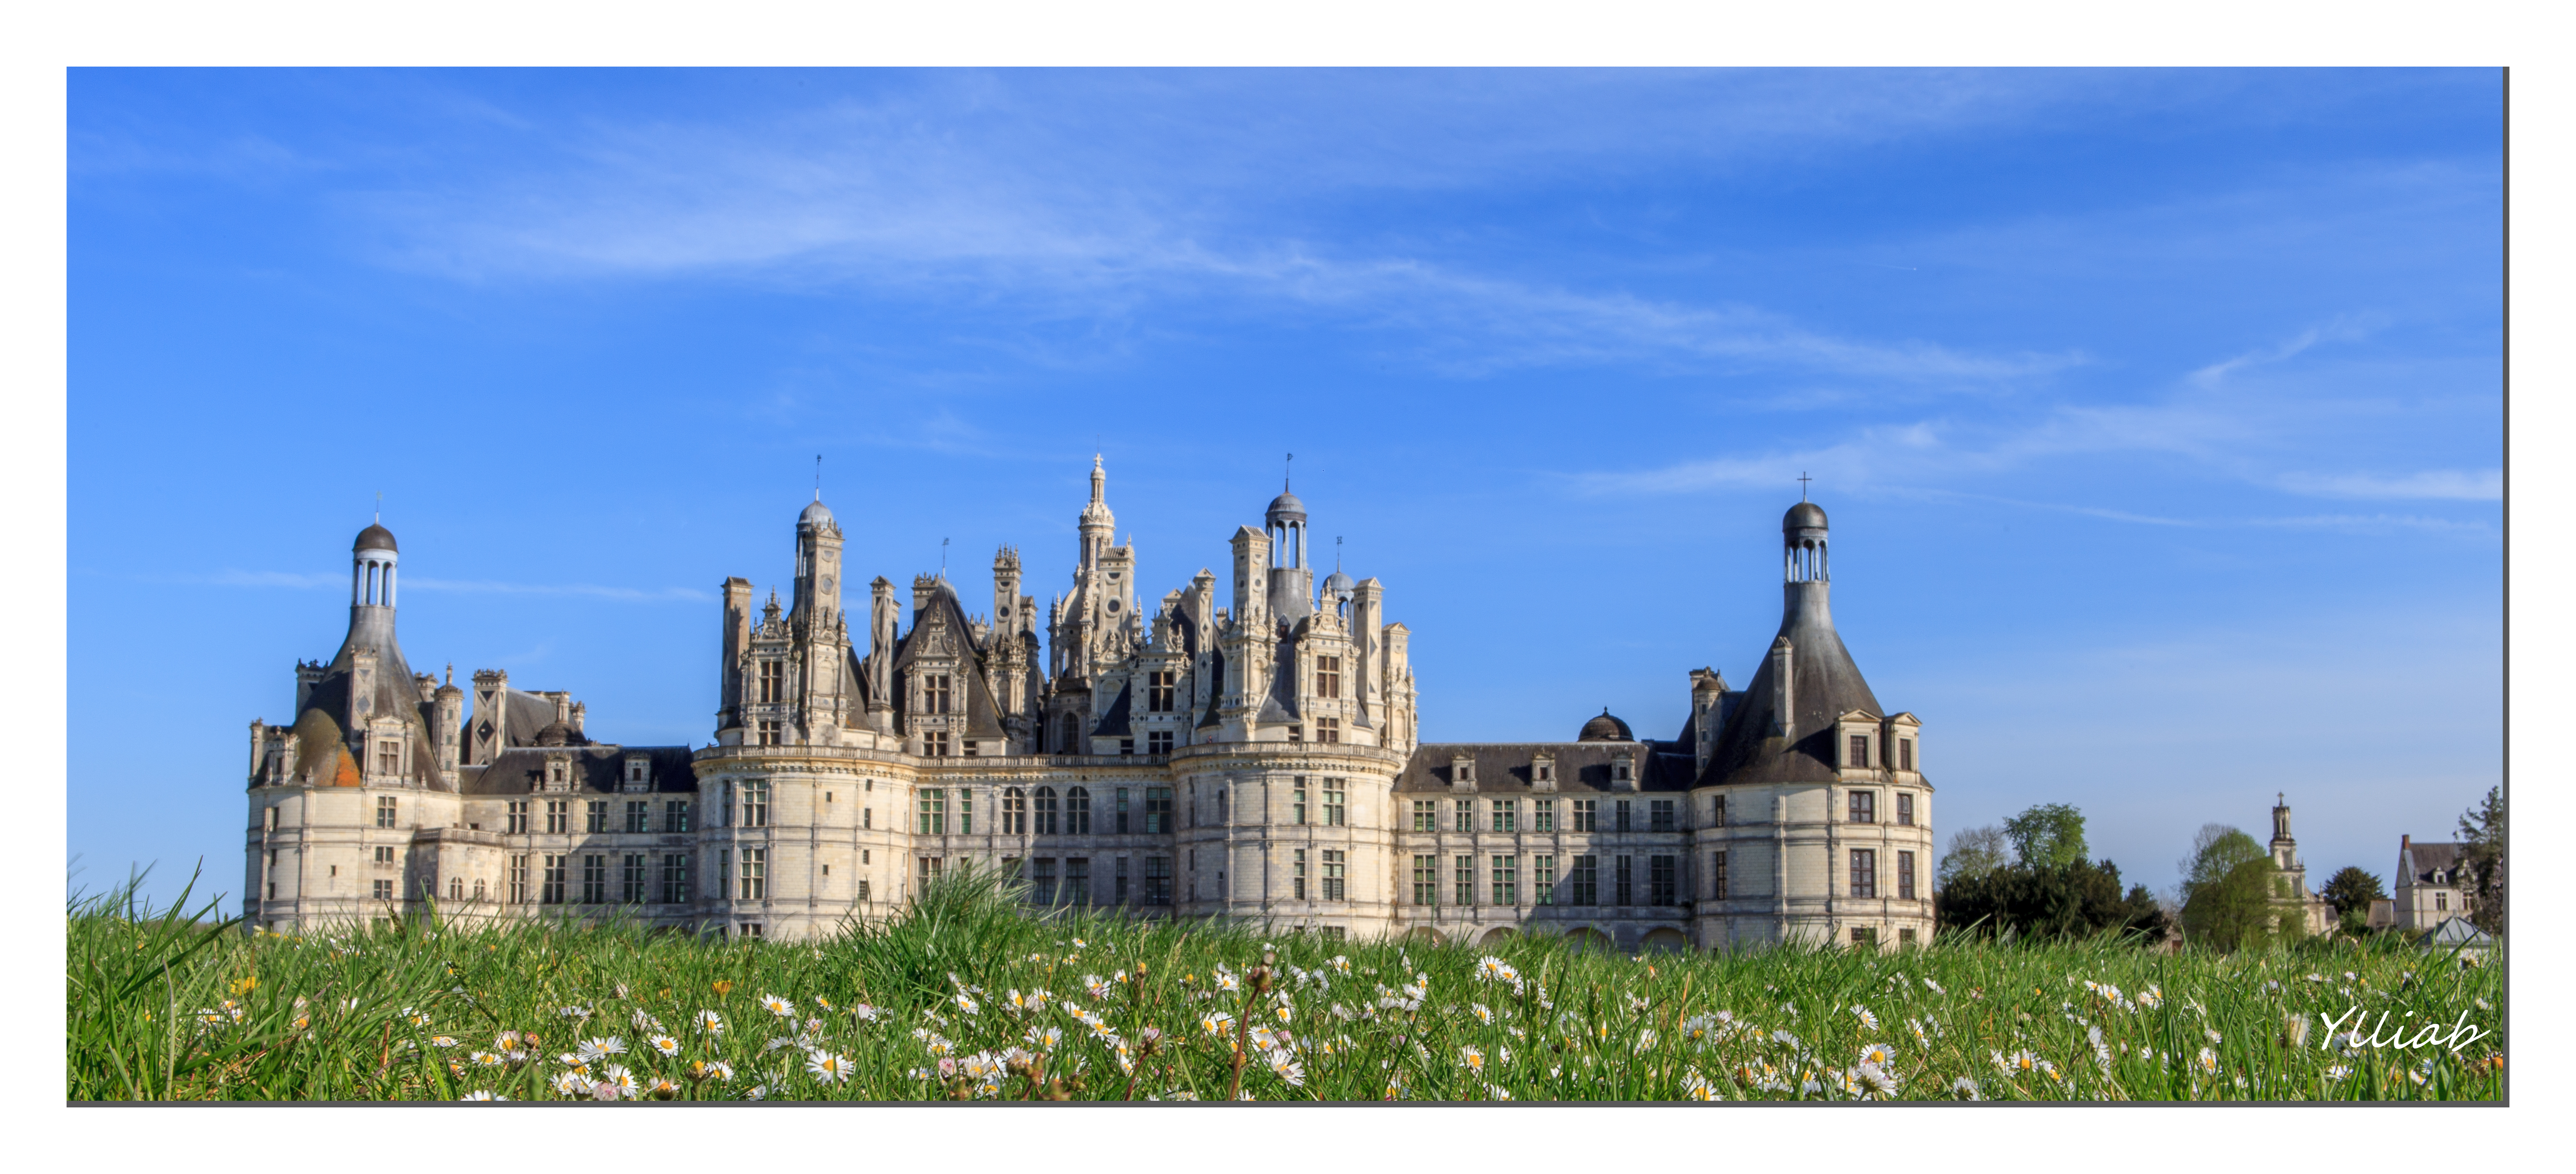
building, chateau, panorama, france, canon, castle, landmark, cathedral, photos, paysage, french, parc, ylliab, ylliabphoto, laphotographiesimple, photographe, potdcountryfr, photographie, chambord, monuments, loire, chateaudechambord, historic site